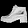
Label: Ankle boot